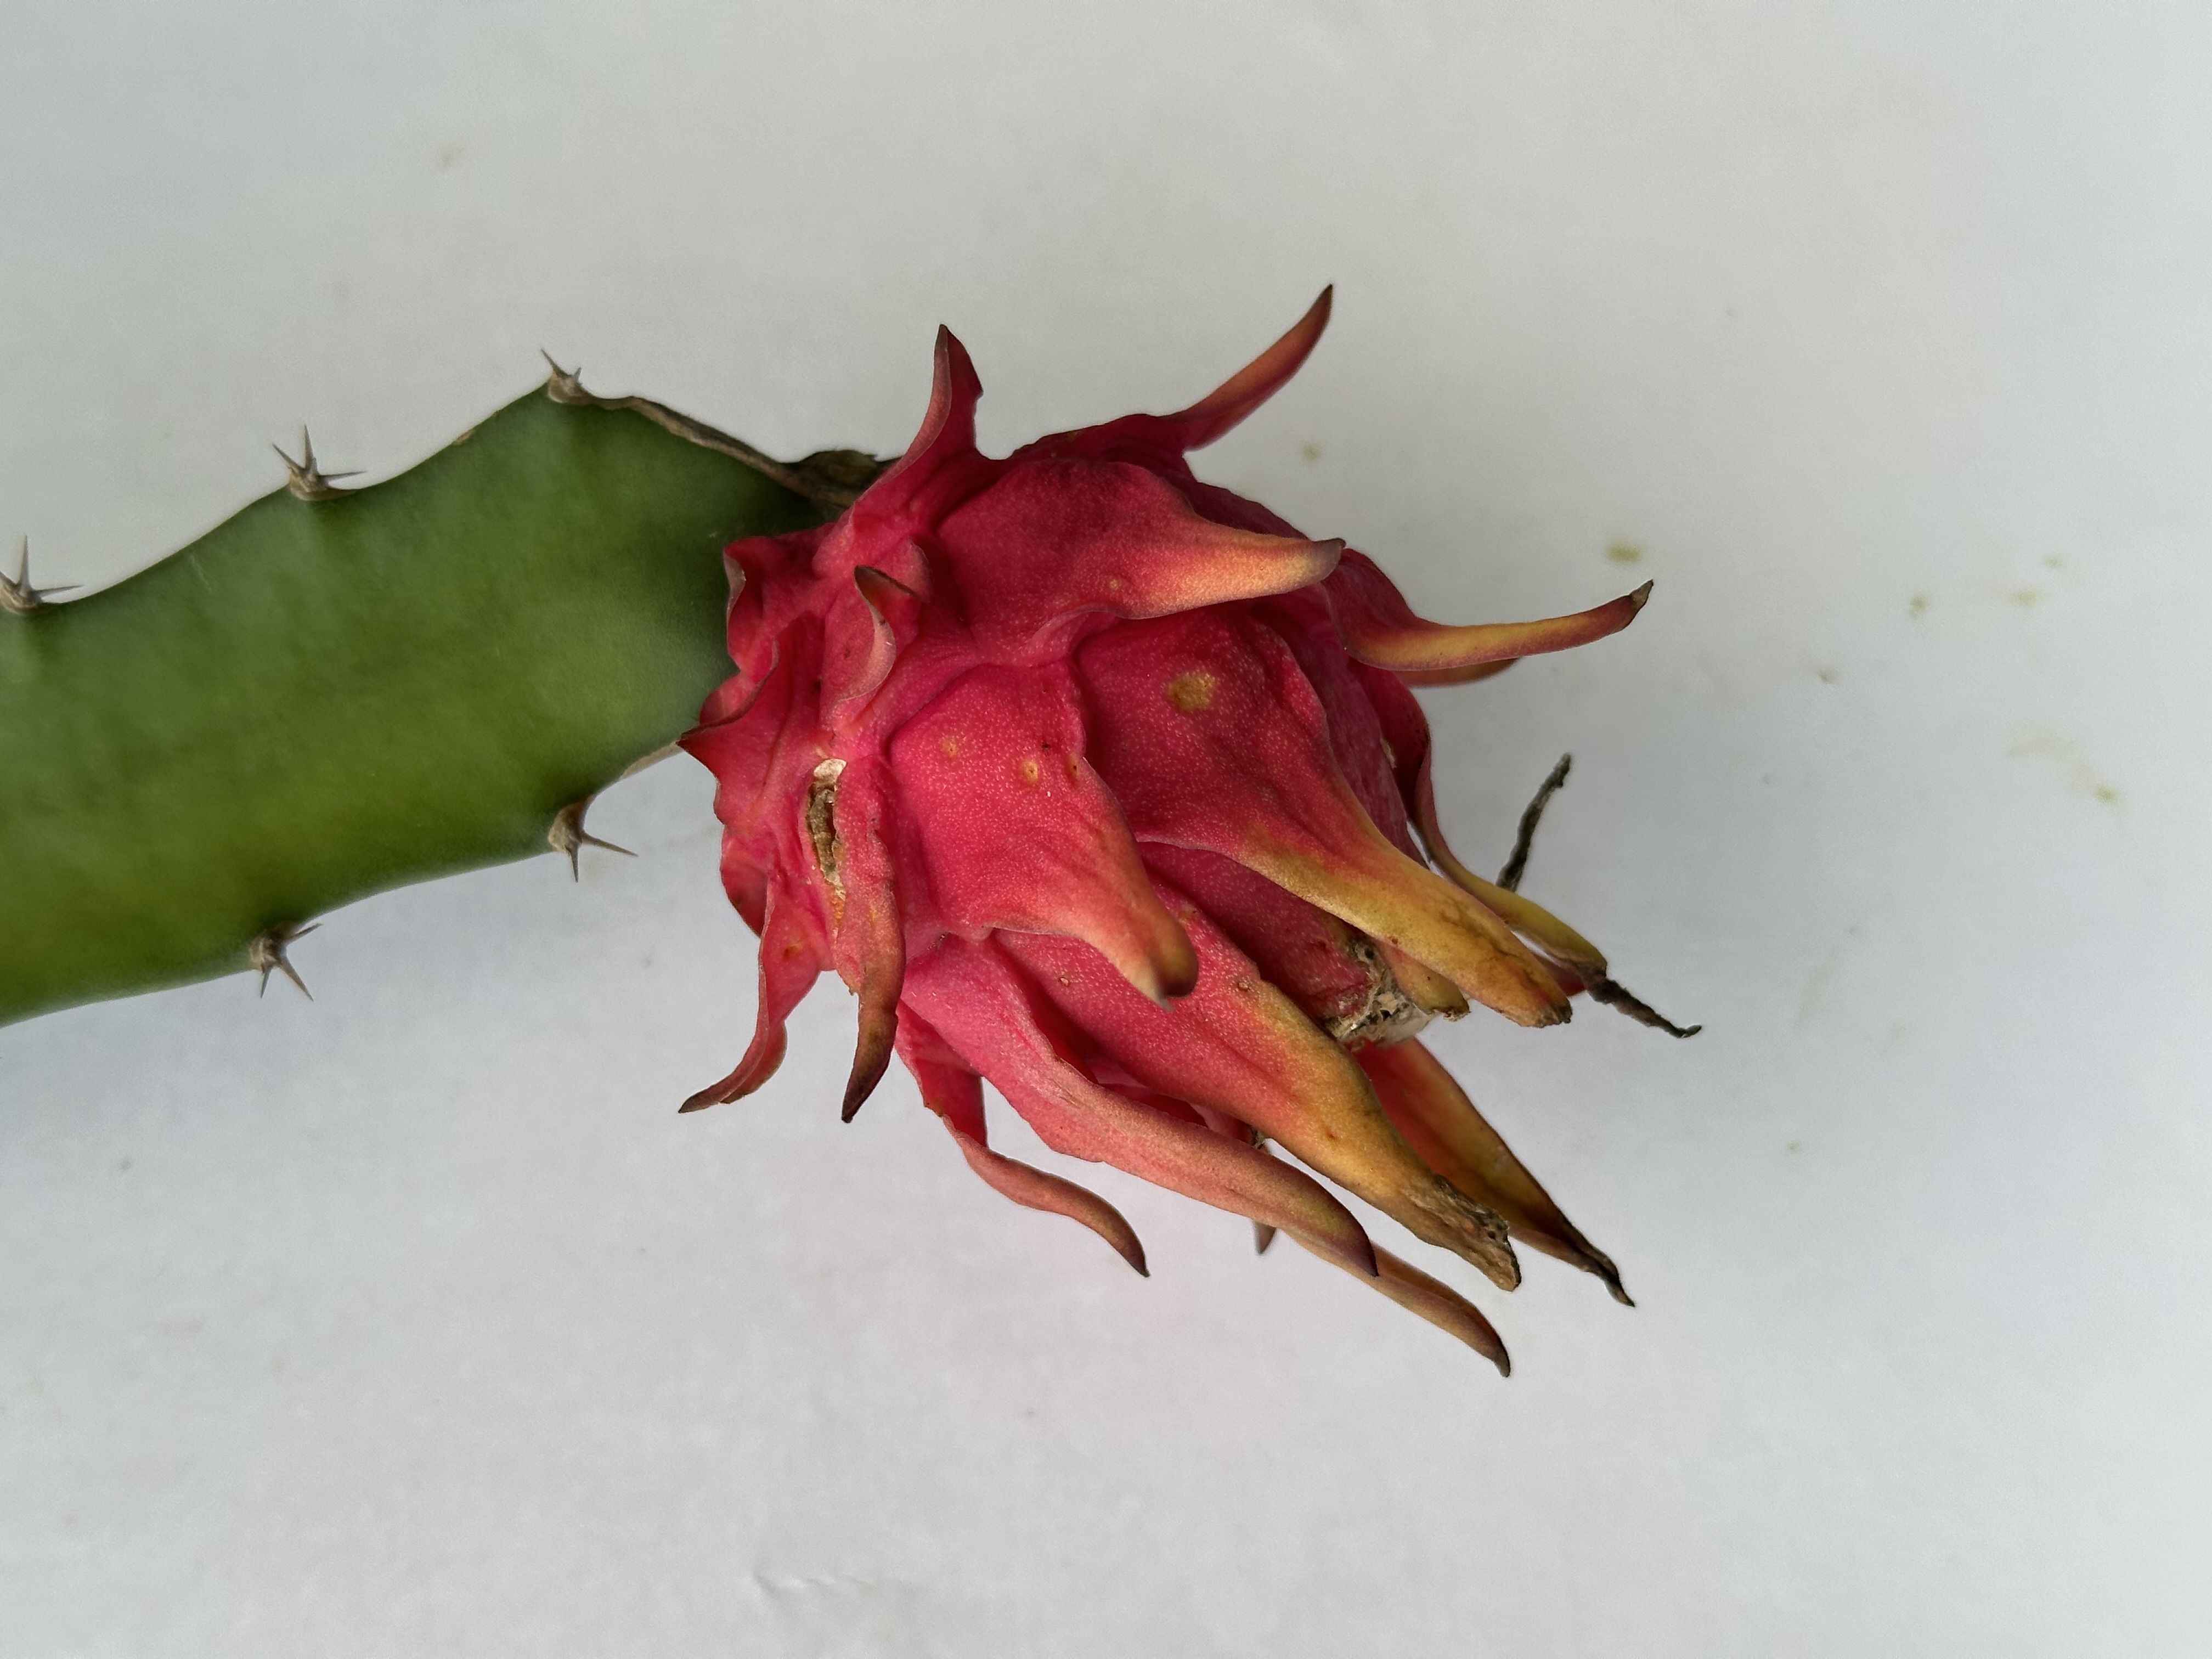
Label: Bad fruit